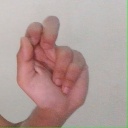
अक्षर: ढ